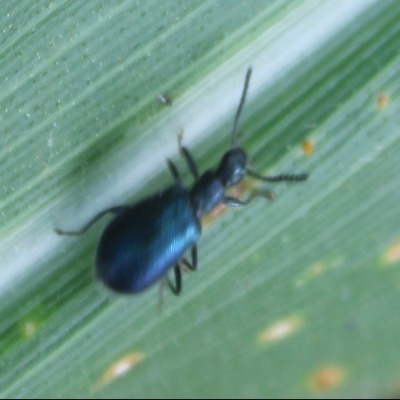
Crop: Maize
Condition: leaf beetle